Jacob de Formentrou

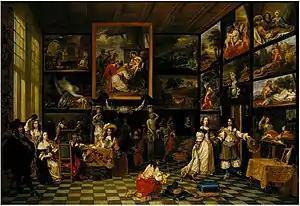
"Interior of a picture gallery"

Jacob de Formentrou or Jacob de Fourmentrou (b. between 1620 and 1625 – d. after 1668) was a Flemish Baroque painter active in Antwerp who specialized in the genres of merry companies and gallery paintings.